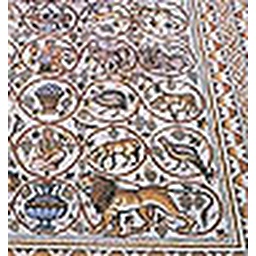
mosaic floor in bear shema